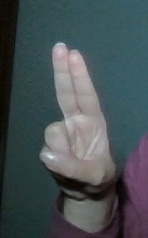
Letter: taa